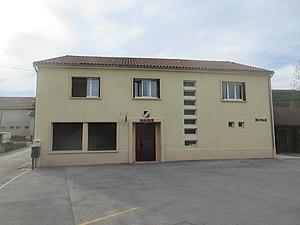
Mairie de Cernon, Jura, septembre 2018.
Cernon est une commune française située dans le département du Jura, en région Bourgogne-Franche-Comté.